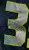
Number: 3